Chaos gods

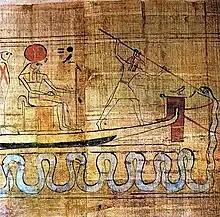
Set spearing the chaos snake Apep

A chaos deity is a deity or more often a figure or spirit in mythology associated with or being a personification of primordial chaos. The following is a list of chaos deities in various mythologies.